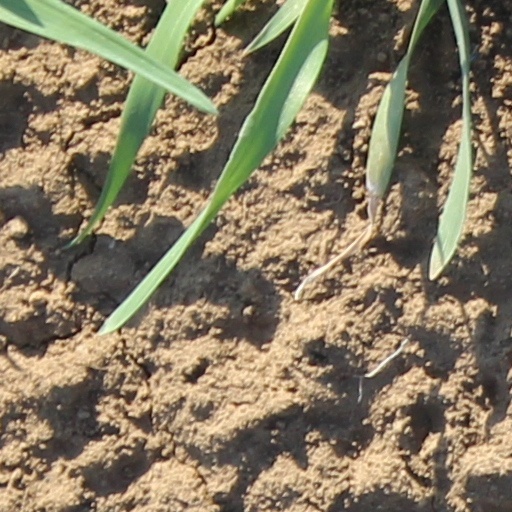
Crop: wheat